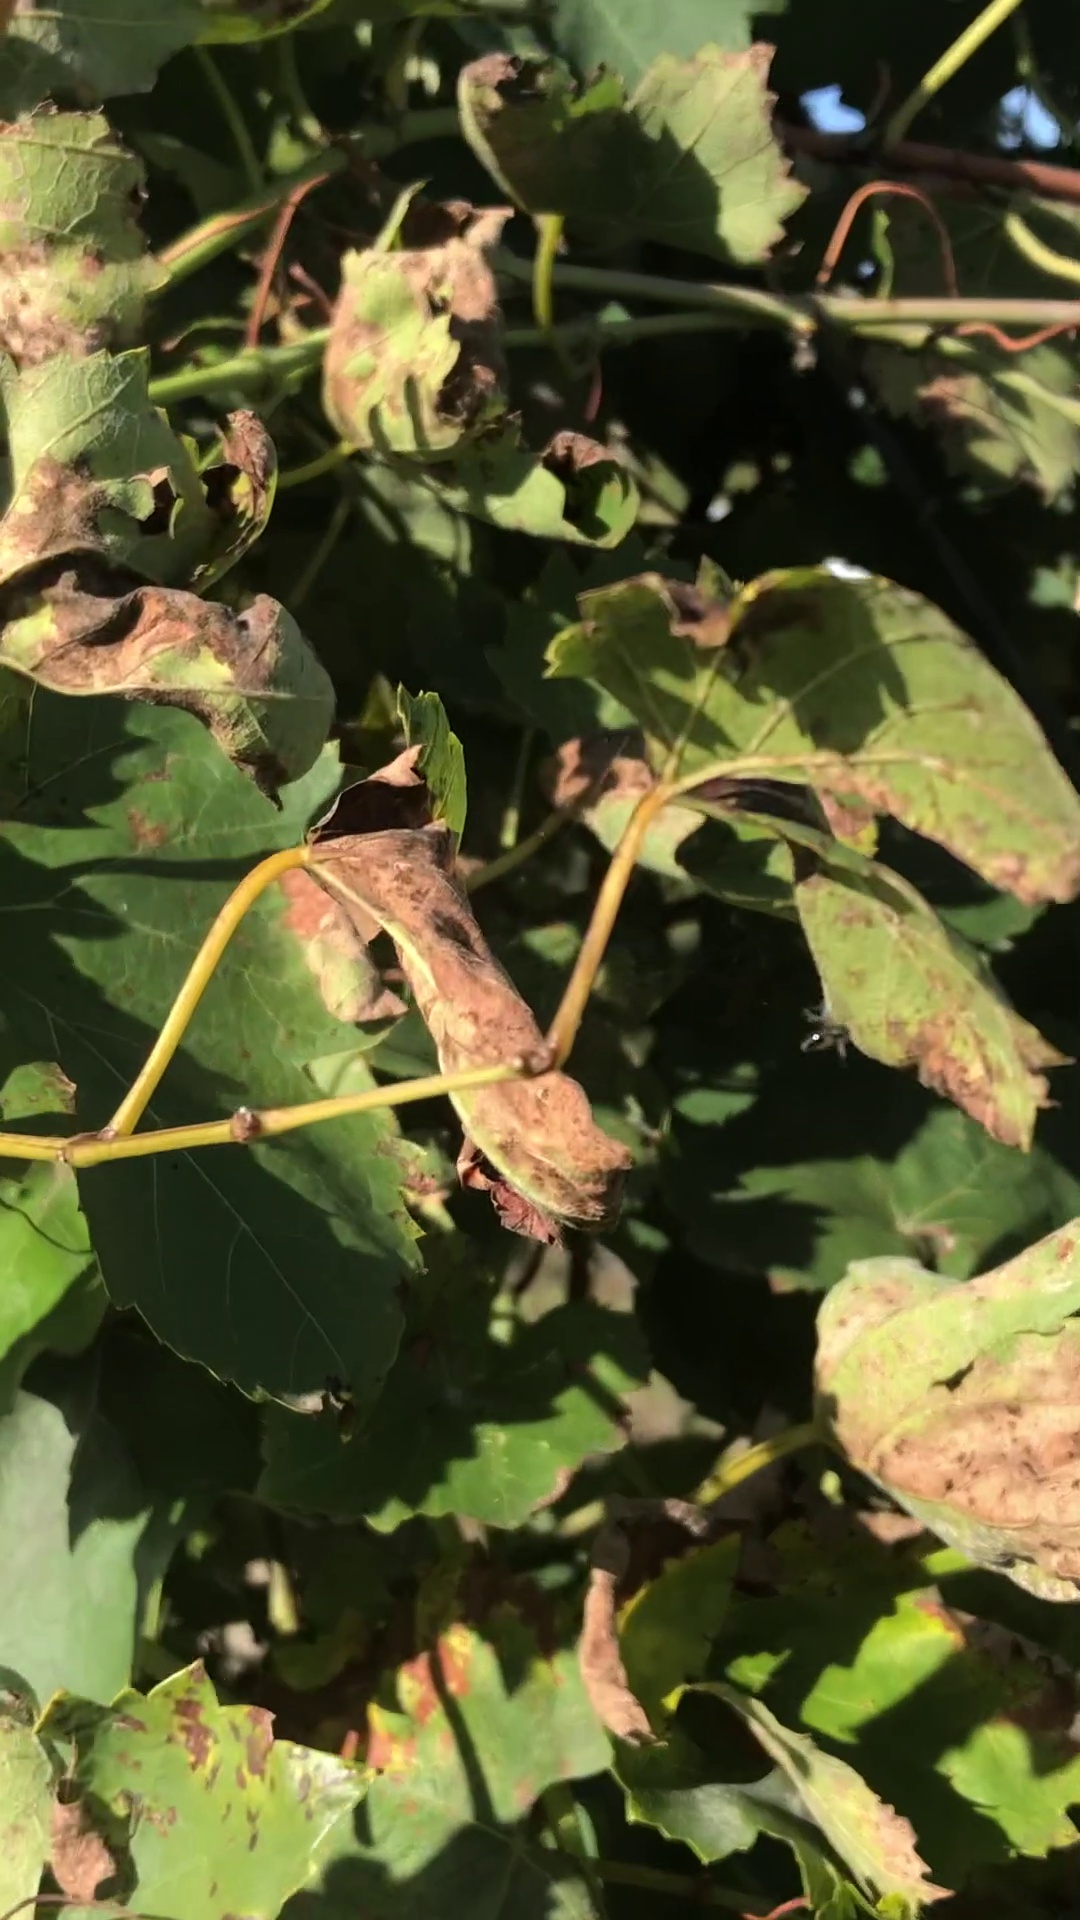
Label: healthy